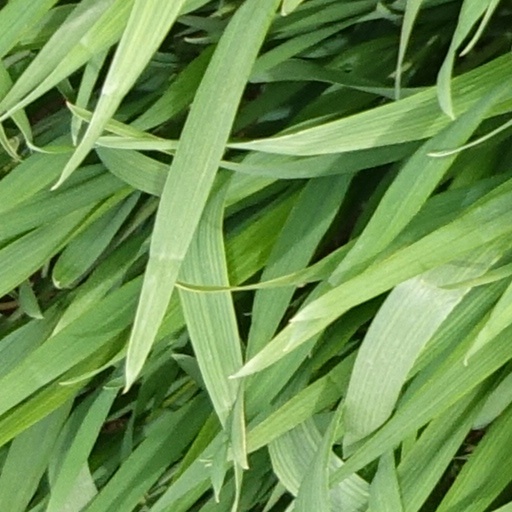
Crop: wheat